Maxim Kurdyukov

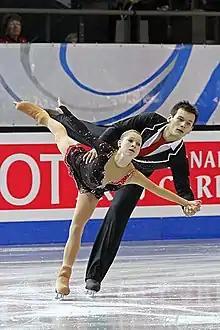
Kurdyukov with Petaikina in 2011

Maxim Andreyevich Kurdyukov (born 28 September 1990) is a Russian pair skater. With former partner Ekaterina Petaikina, he placed 6th at the 2012 Junior Worlds and is the 2012 Russian Junior silver medalist.